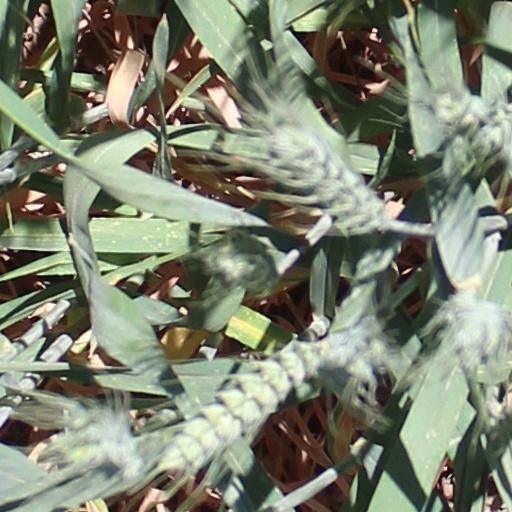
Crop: wheat